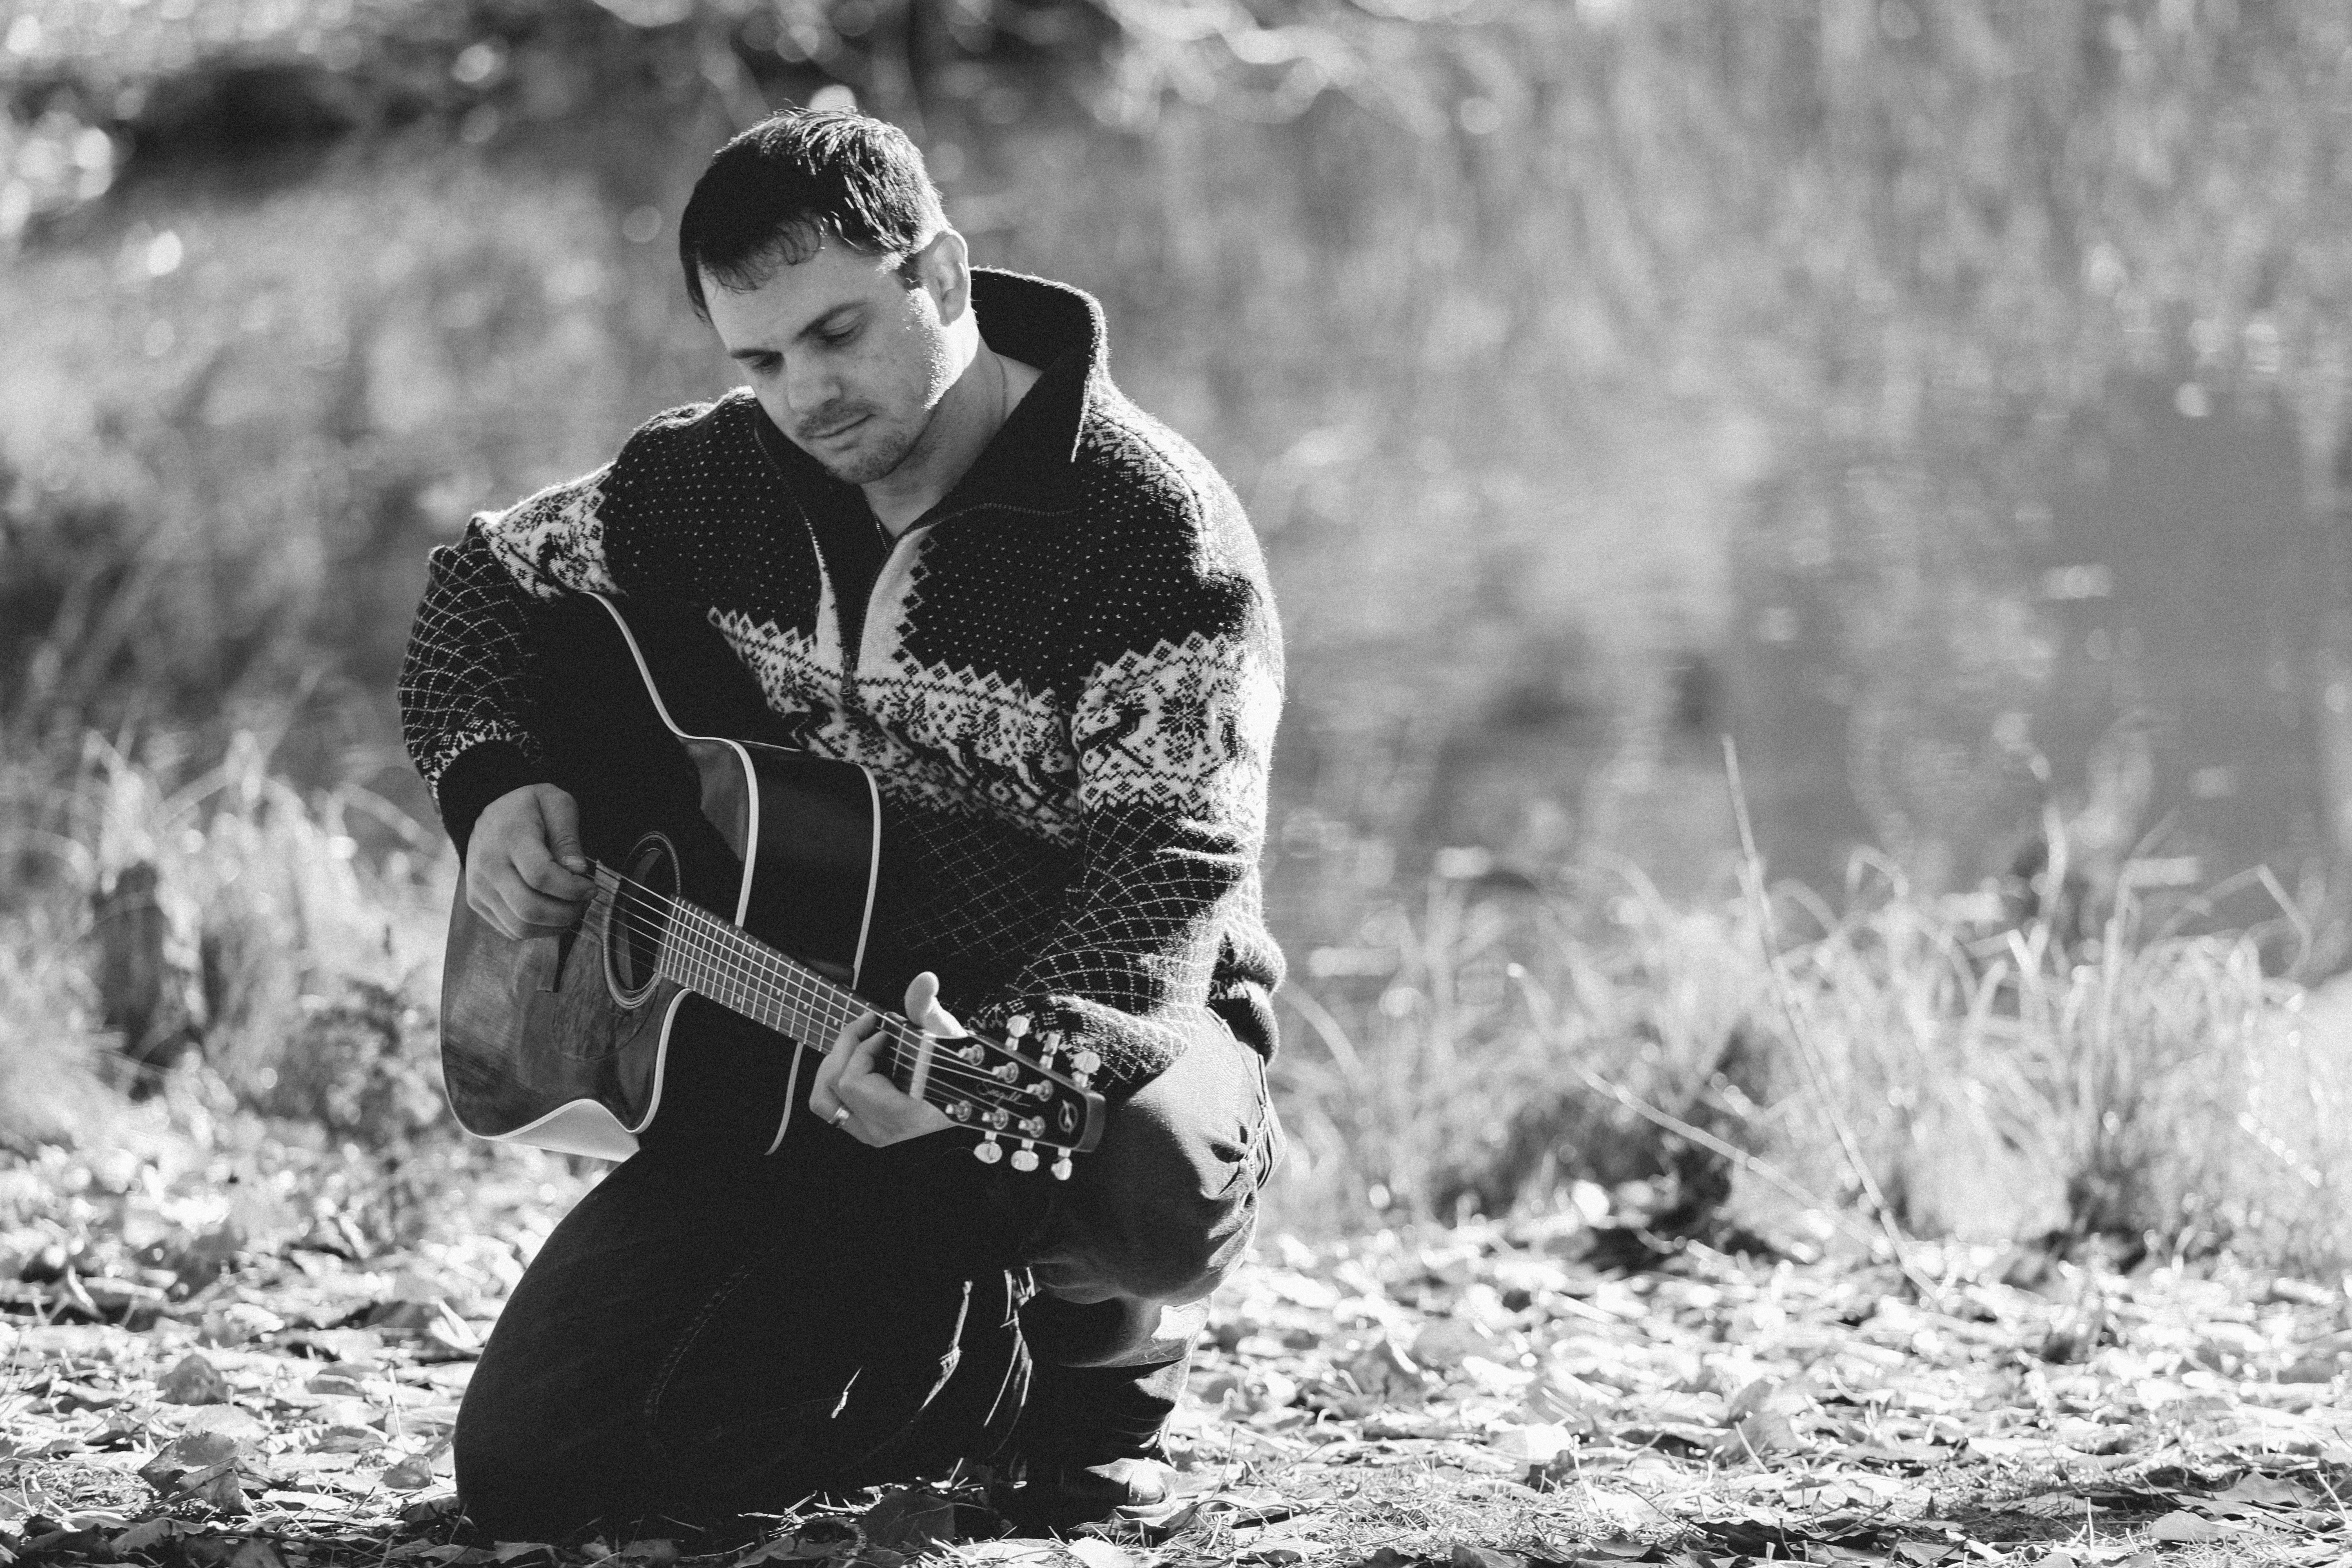
man, tree, nature, grass, person, music, black and white, people, plant, girl, hair, white, photography, guitar, male, love, portrait, model, studio, romance, human, fashion, black, monochrome, lifestyle, caucasian, face, men, fun, photograph, style, handsome, attractive, emotion, adult, interaction, rock music, country music, monochrome photography, portrait photography, stock photography, bobby mcintyre